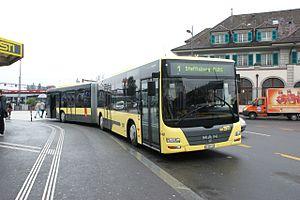
Le tramway Steffisburg–Thun–Interlaken est une ancienne ligne qui reliait ces localités, via la rive droite du lac de Thoune. Le tramway a été remplacé par un trolleybus entre Thoune et Interlaken Beatenbucht, et par un bus sur le reste du parcours ; le trolleybus a également cédé sa place au bus en 1982.